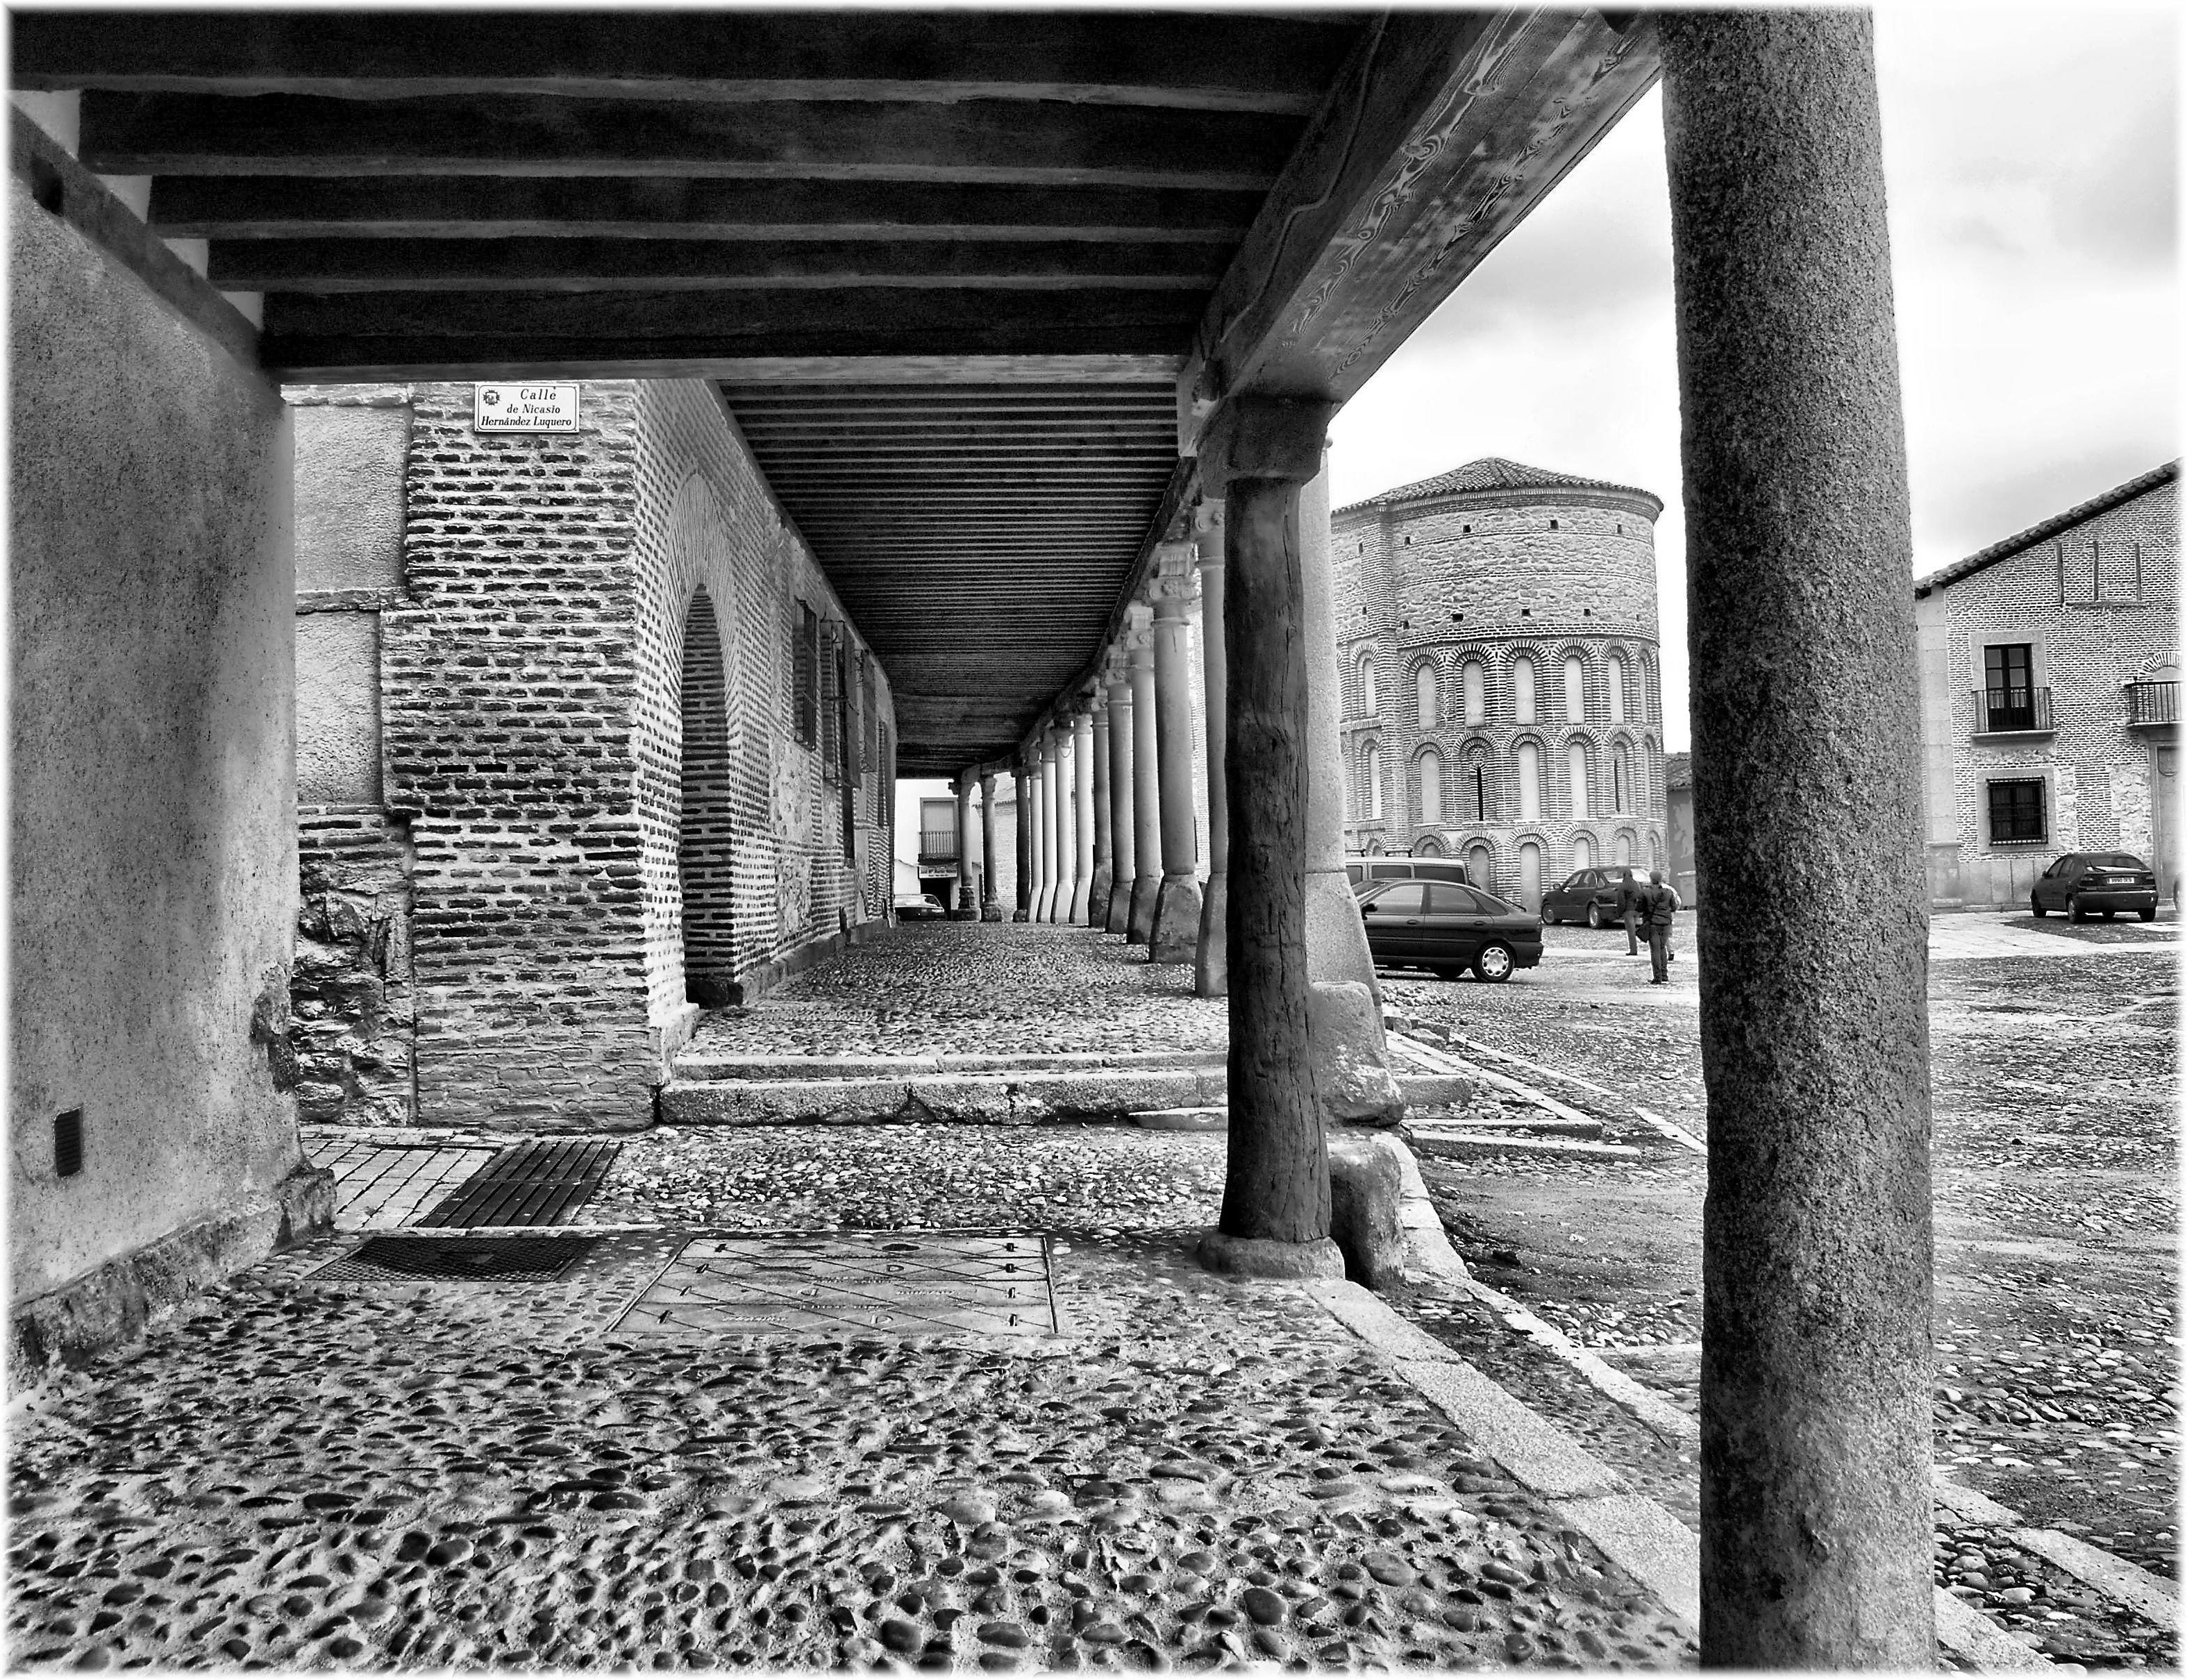
black and white, architecture, white, column, black, monochrome, ruins, symmetry, photograph, history, urban area, monochrome photography, ancient history